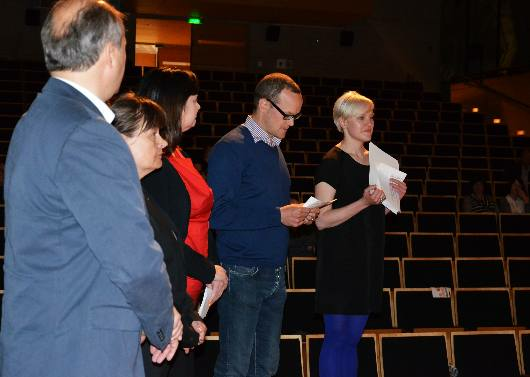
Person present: Yes